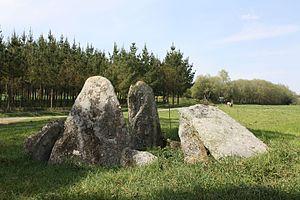
Cette liste non exhaustive recense les principaux sites mégalithiques en Galice, en Espagne.